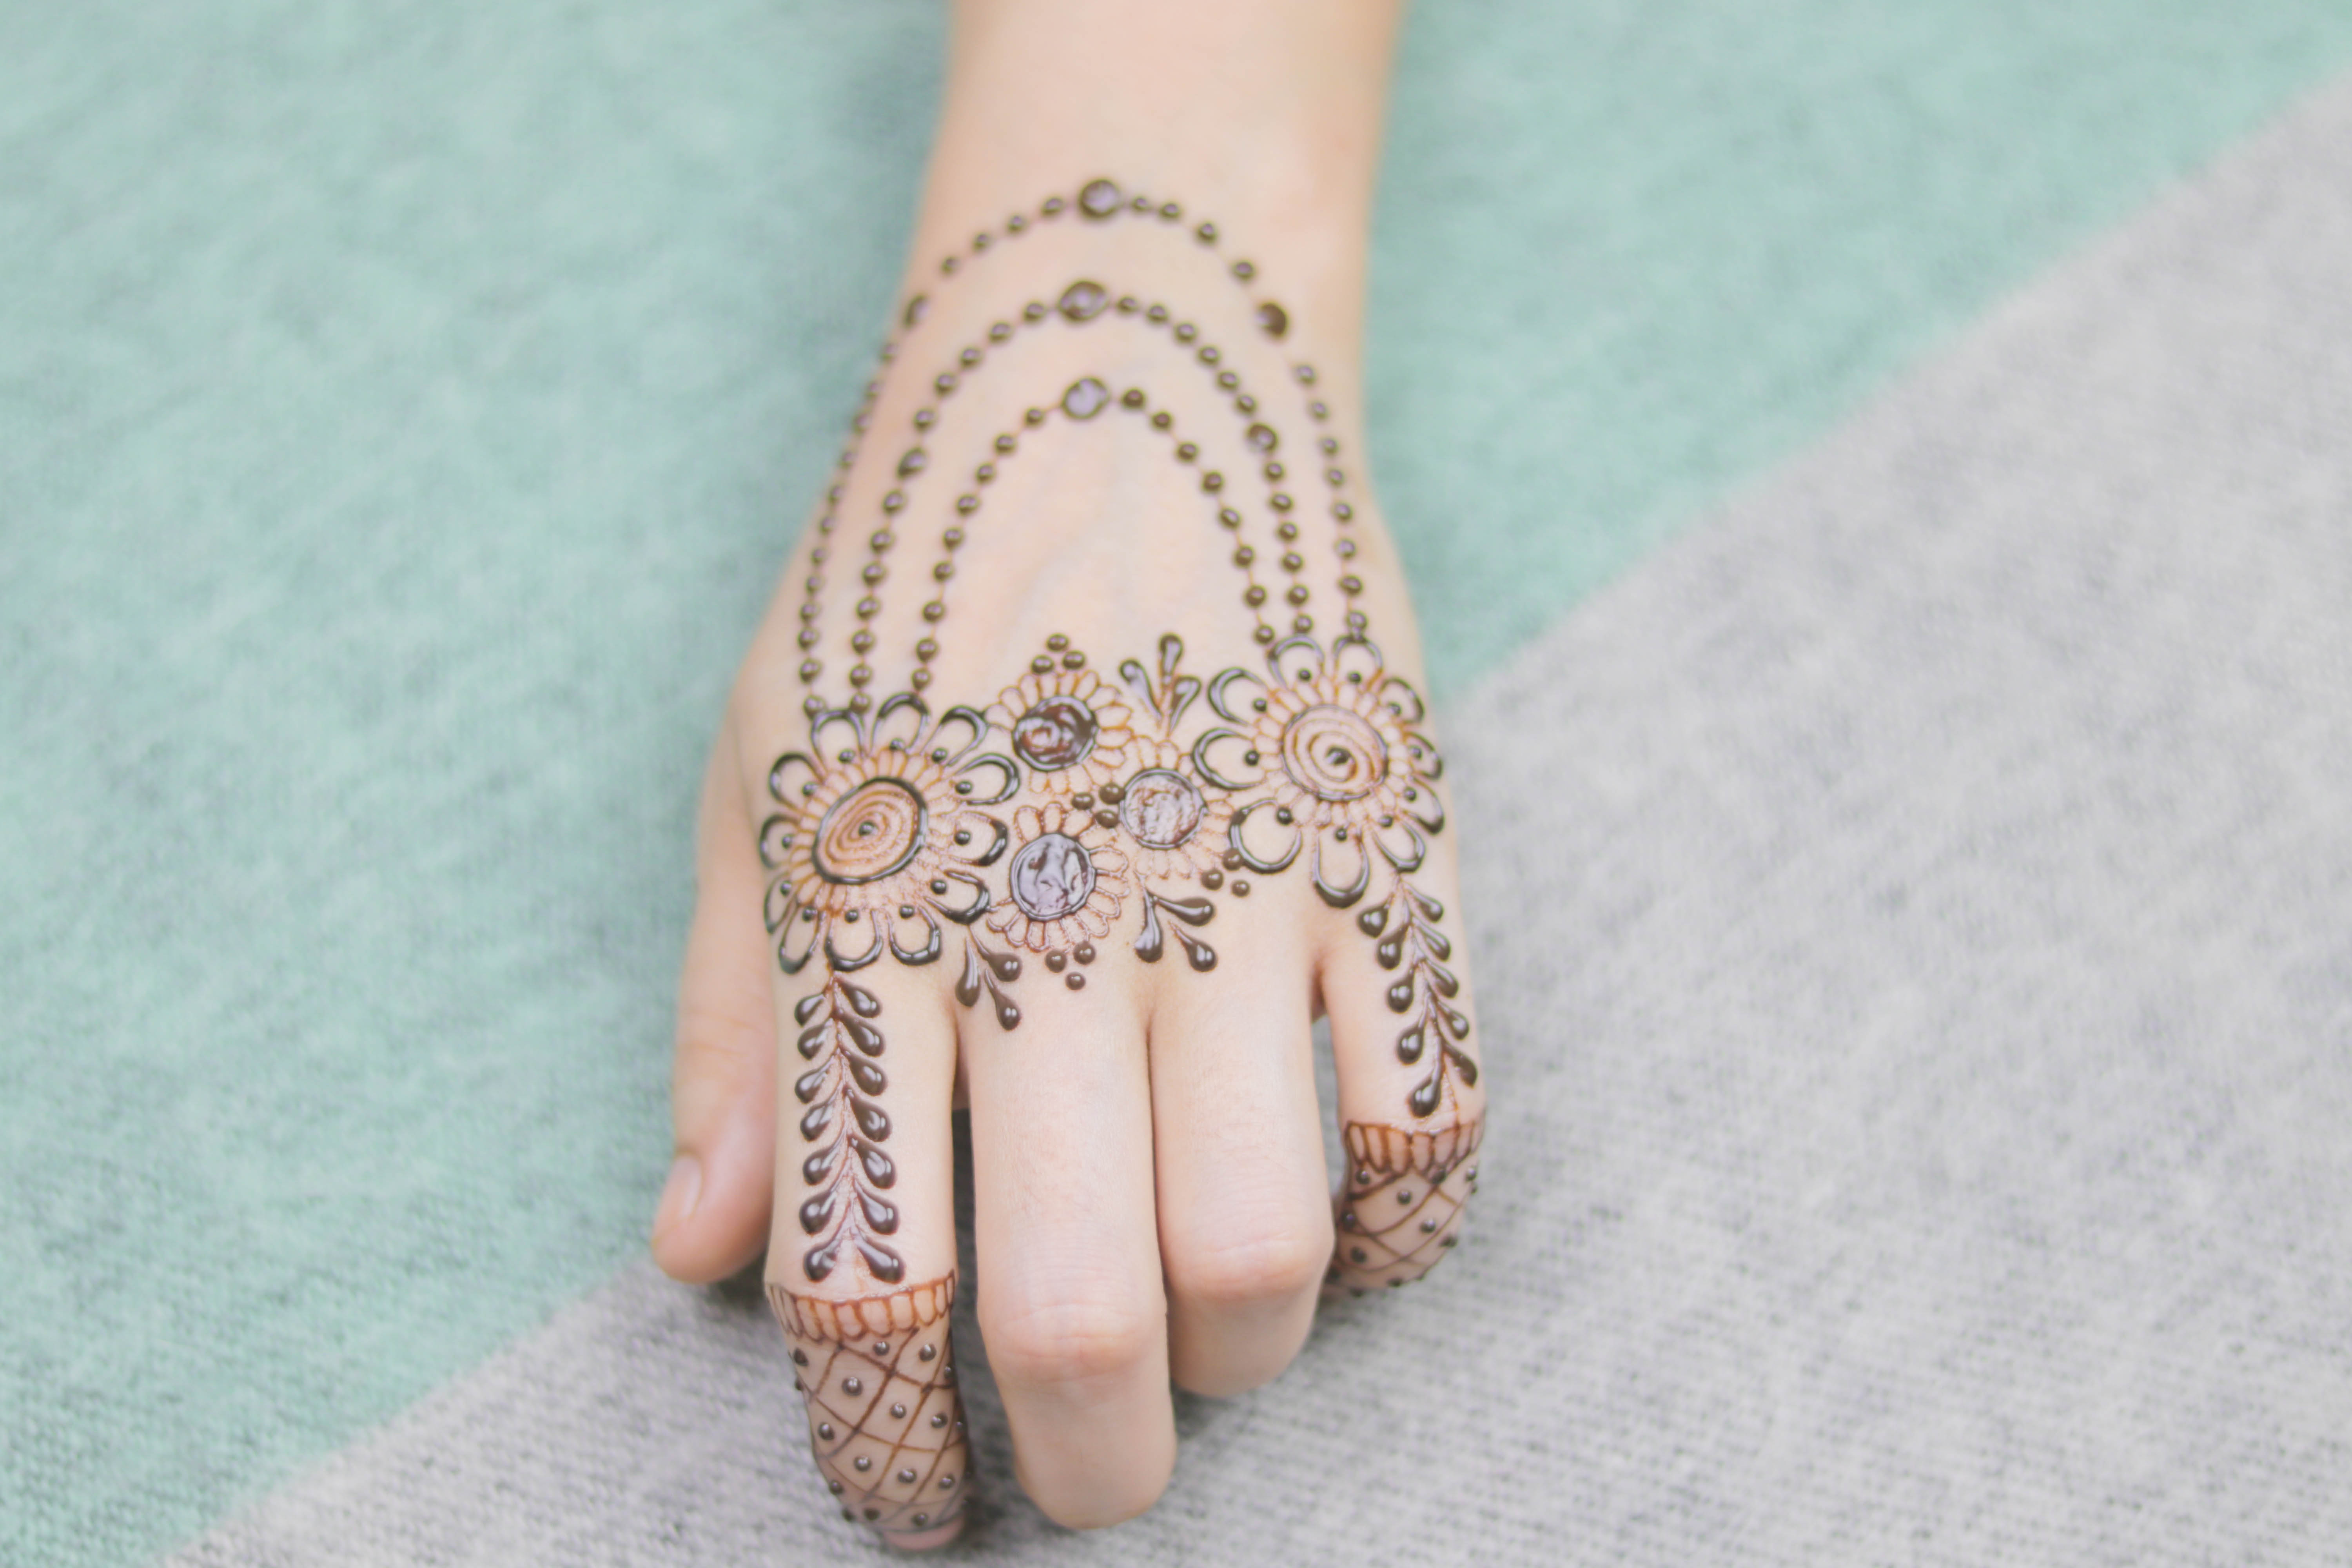
design, mehndi, finger, pattern, nail, skin, jewellery, hand, fashion accessory, henna, joint, peach, wrist, bangle, ring, beige, body jewelry